Shou Qiu

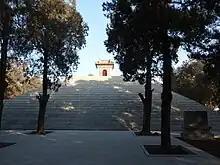
Shou Qiu pyramid, front-on view.

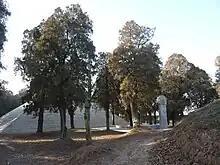
Shou Qiu mound itself (left), with the tomb stele and Shaohao's tumulus tomb (right) behind it.

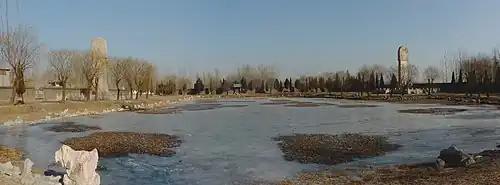
A panorama of the site of the former temple attached to Shou Qiu, seen from the south. The western stele (Qing Shou Bei) on the left, the eastern stele (Wan Ren Chou Bei) on the right.

Shou Qiu is a historical site on the eastern outskirts of the city of Qufu in Shandong Province, China. According to the legend, Shou Qiu is the birthplace of the Yellow Emperor.